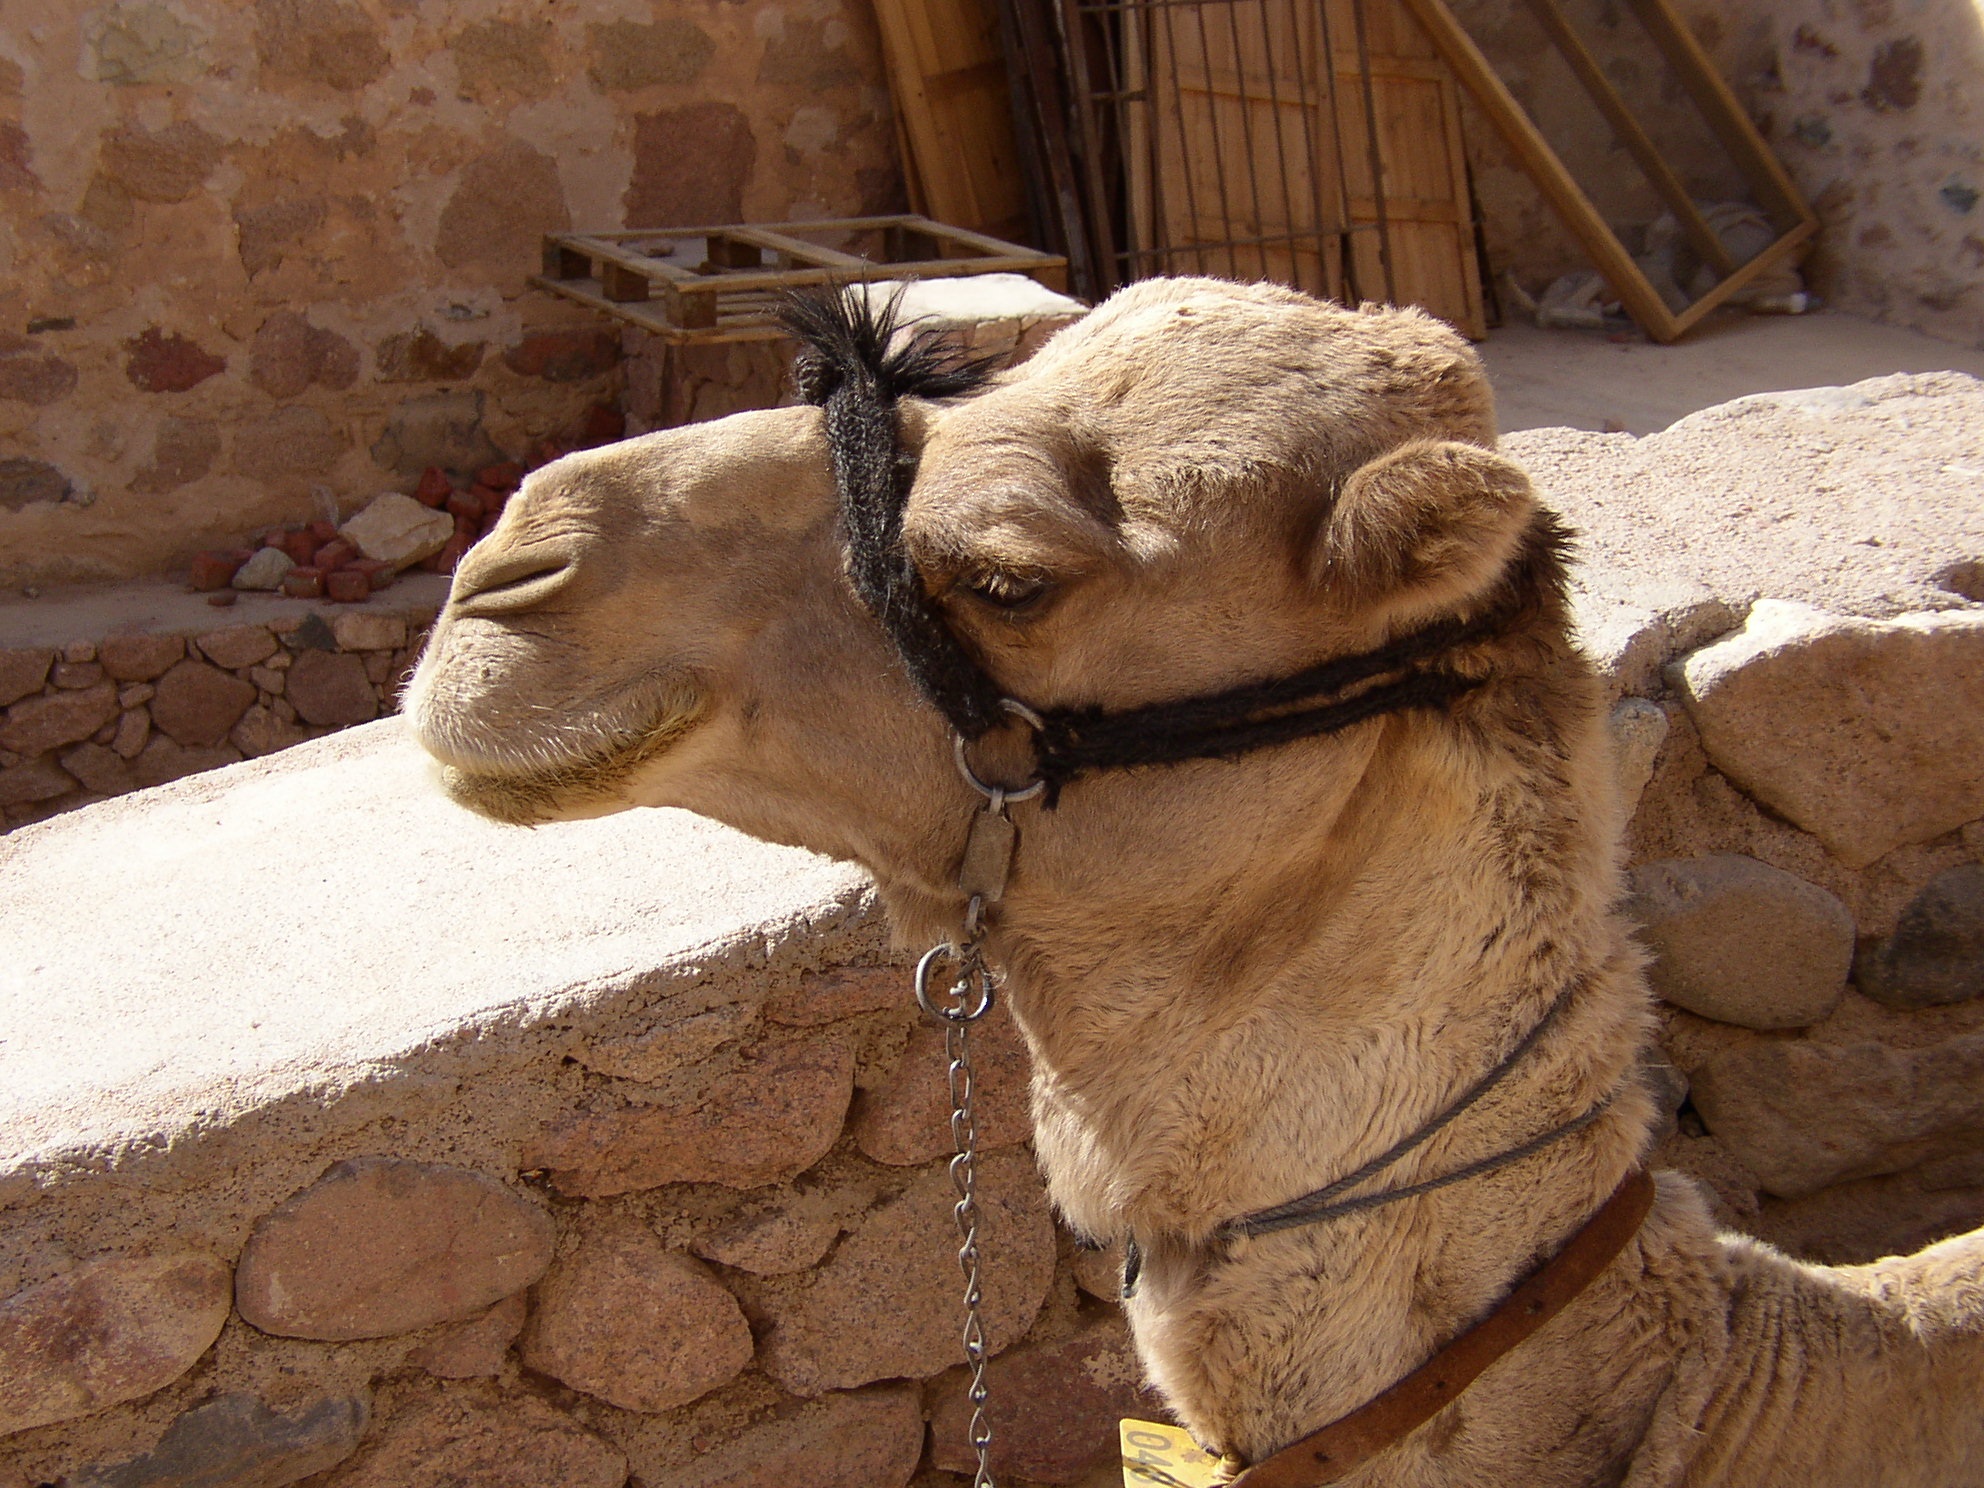
sand, desert, animal, travel, transportation, transport, zoo, camel, journey, mammal, tourism, fauna, egypt, vertebrate, safari, egyptian, camel like mammal, arabian camel